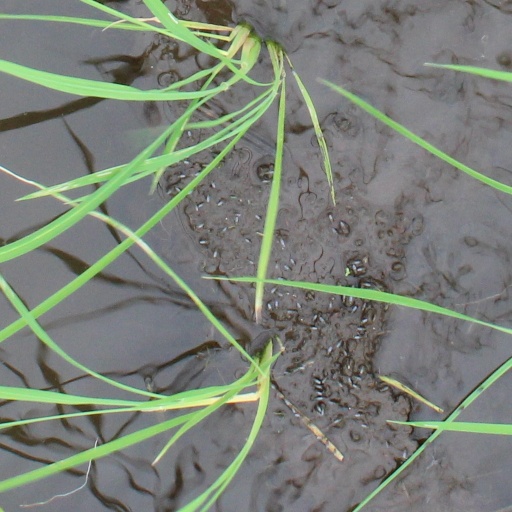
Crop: rice